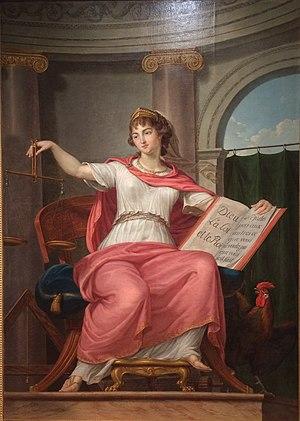
Bernard d'Agesci, Thémis ou La Justice, huile sur toile, 1794 Musée Bernard d'Agesci, Niort Don du Président du Tribunal de Niort
Bernard d’Agesci, pseudonyme d'Augustin Bernard, né à Niort le 11 mars 1756 et mort dans la même ville le 26 juillet 1829, est un peintre français.